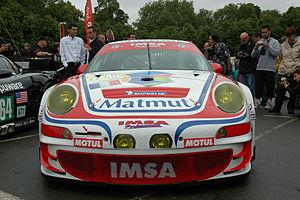
IMSA Performance, est une écurie française de sport automobile basée à Saint-Jean-du-Cardonnay en Normandie et fondée par Raymond Narac en 2001.